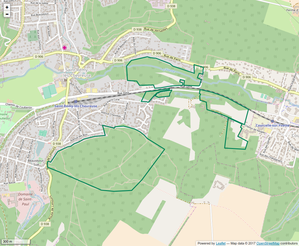
Périmètre de la RNR des Val et coteau de Saint-Rémy.
La réserve naturelle régionale du val et coteau de Saint-Rémy est une réserve naturelle régionale située en Île-de-France. Classée en 2008, elle occupe une surface de 83 hectares.